Burke's Garden, Virginia

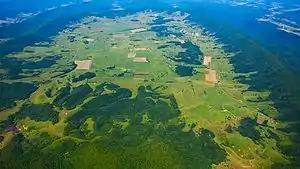
Aerial overview of the valley

Burke's Garden is an upland valley and unincorporated community in Tazewell County, Virginia, United States.